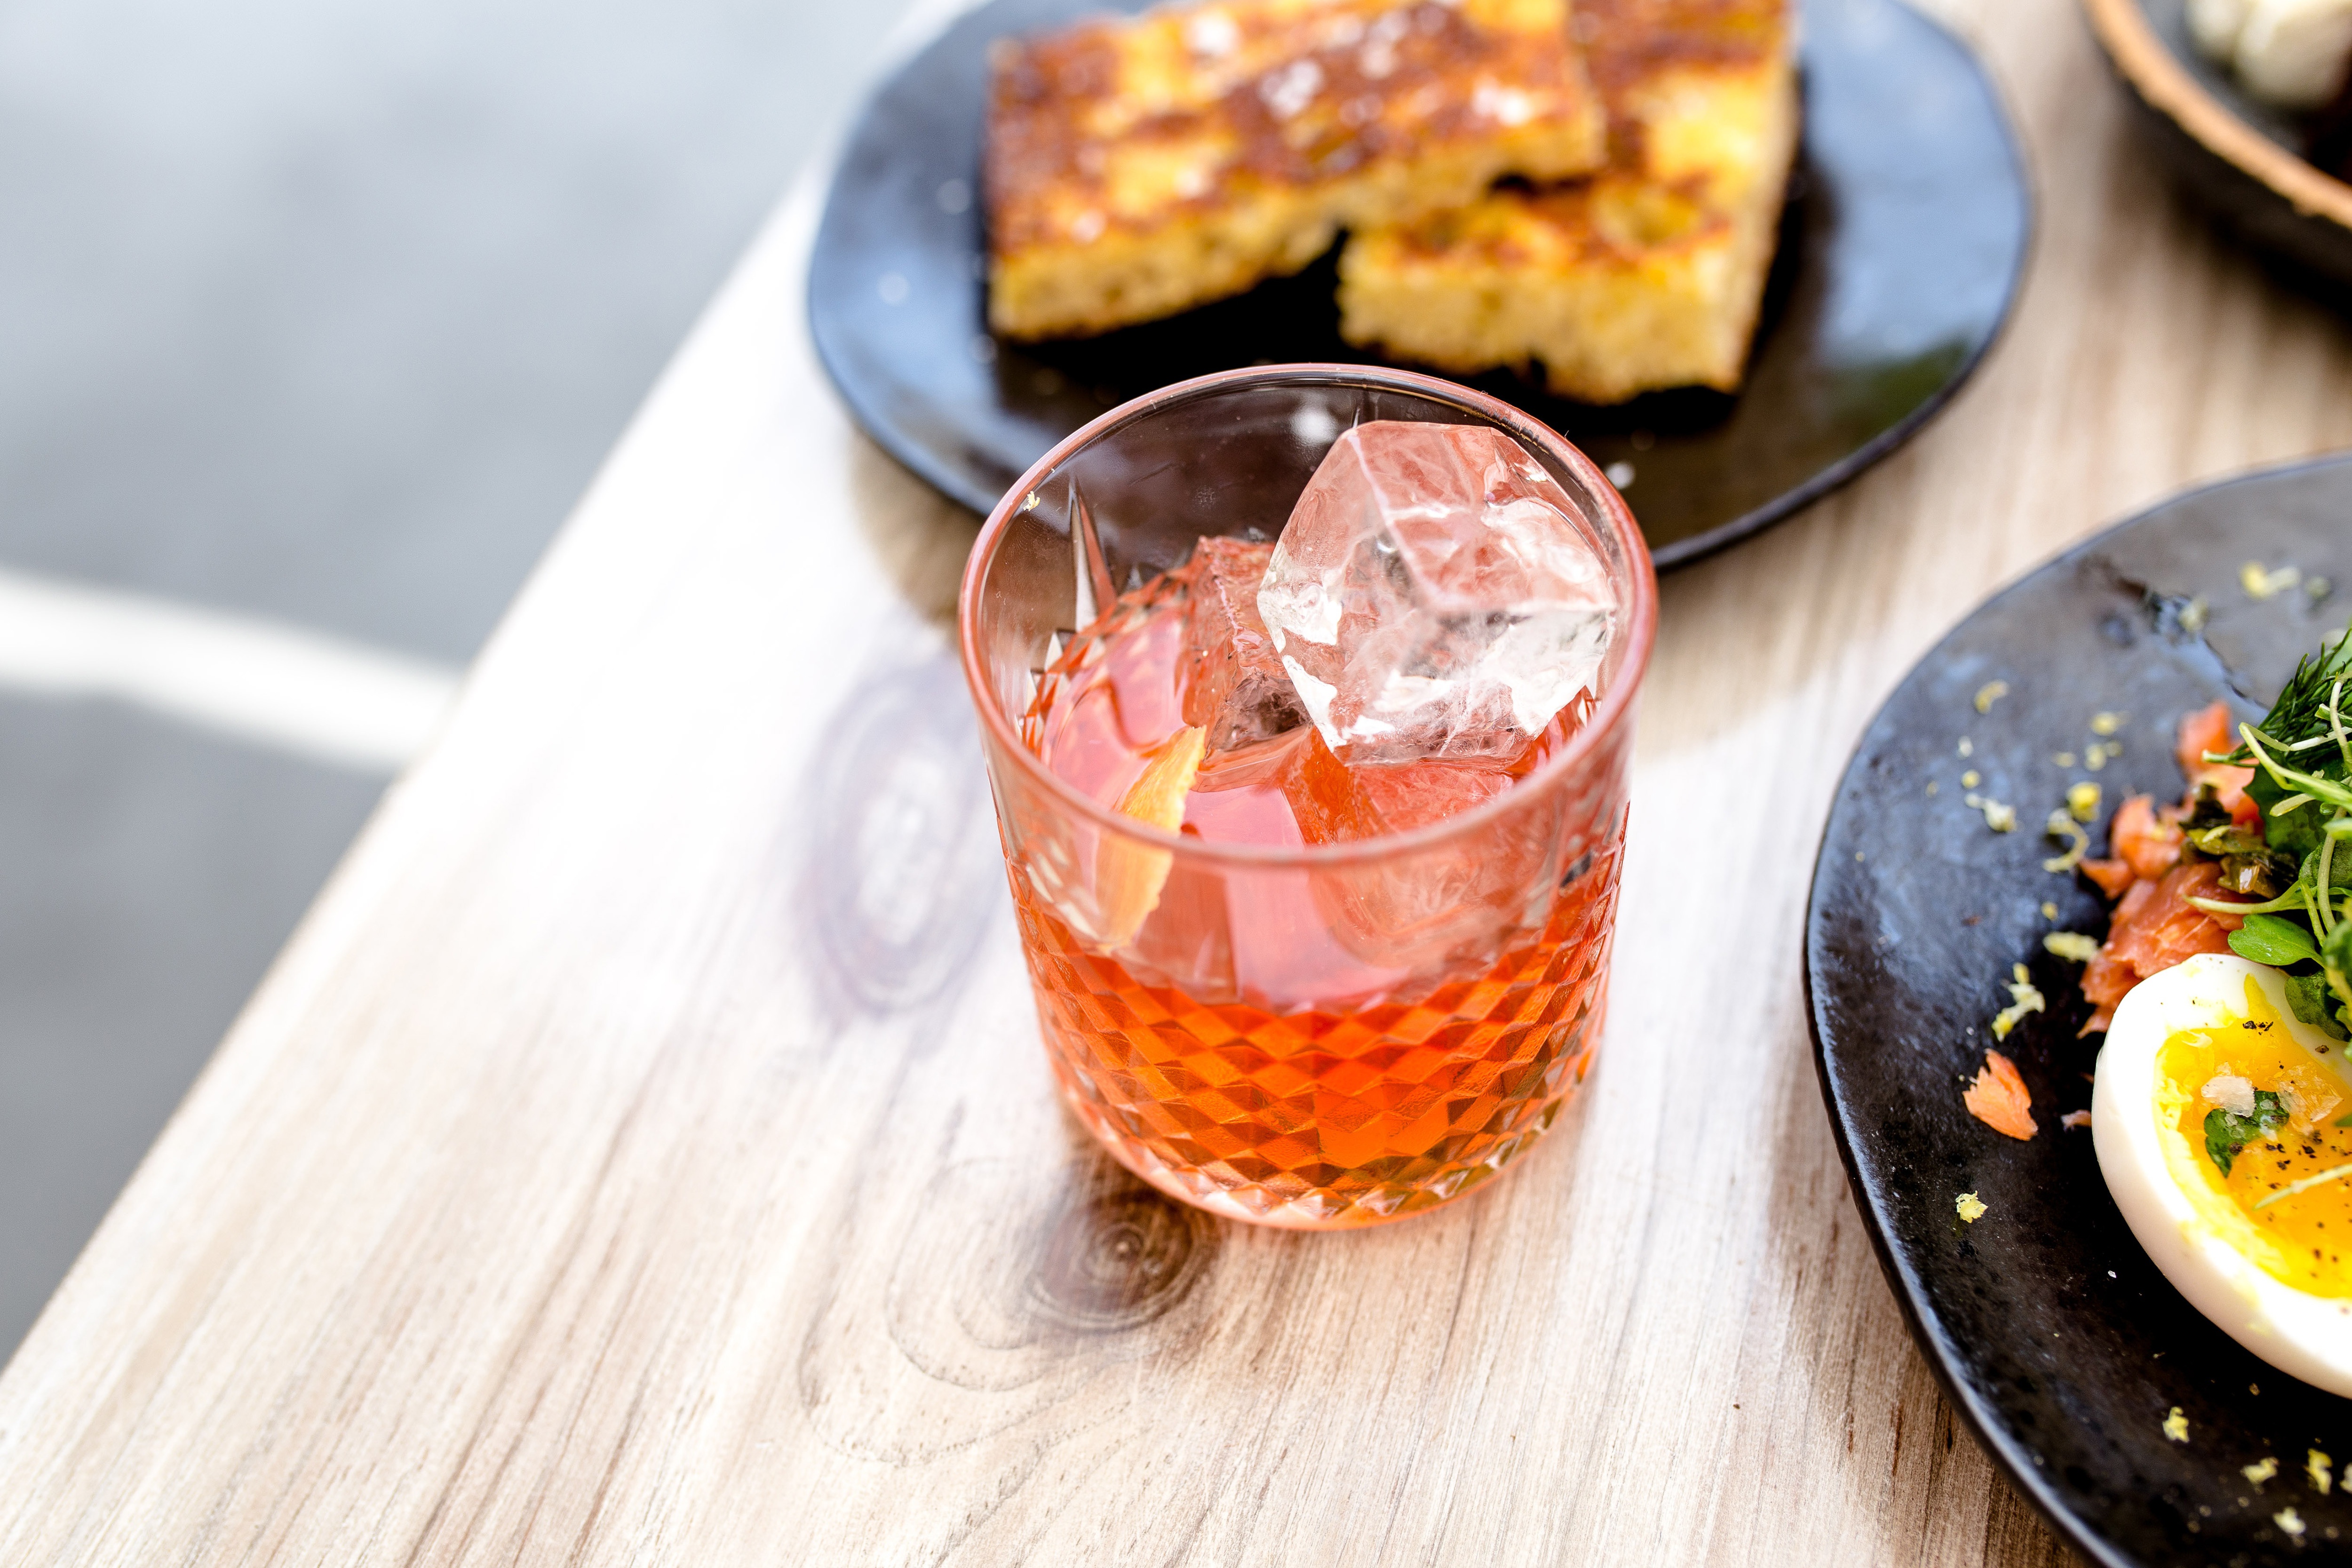
dish, food, cuisine, ingredient, brunch, recipe, la carte food, produce, seafood, drink, finger food, appetizer, grapefruit